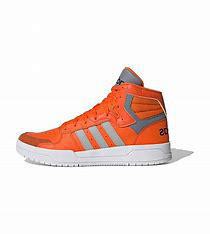
Brand: adidas
Model: neo Adidas NEO Entrap Mid